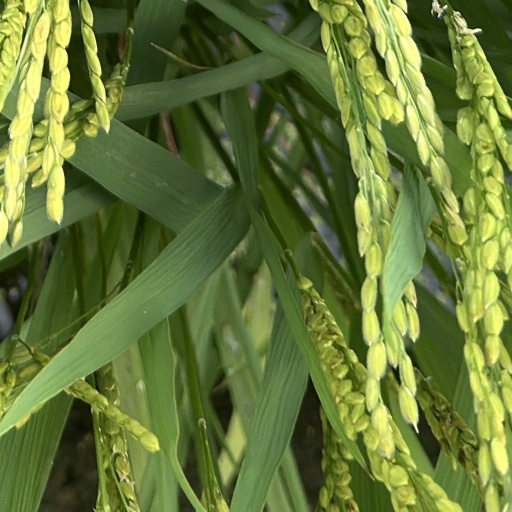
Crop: rice